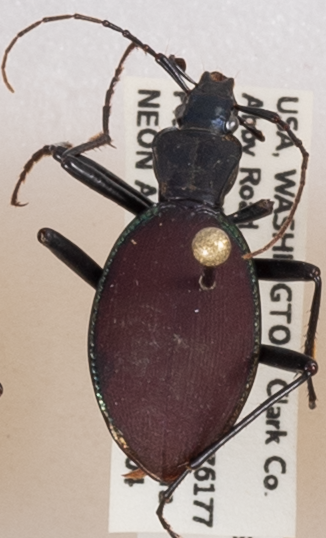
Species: Scaphinotus angusticollis
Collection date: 2018-09-04
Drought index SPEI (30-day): -0.348
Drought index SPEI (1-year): -0.556
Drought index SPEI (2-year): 0.71